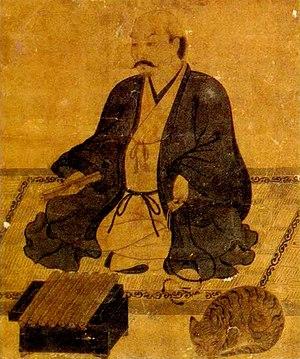
Oda Ujiharu est un seigneur de guerre japonais de la province de Hitachi de la période Sengoku au XVIᵉ siècle de l'histoire du Japon.